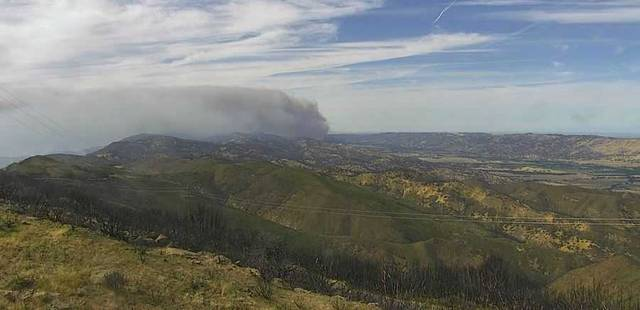
Fire: no
Smoke: yes